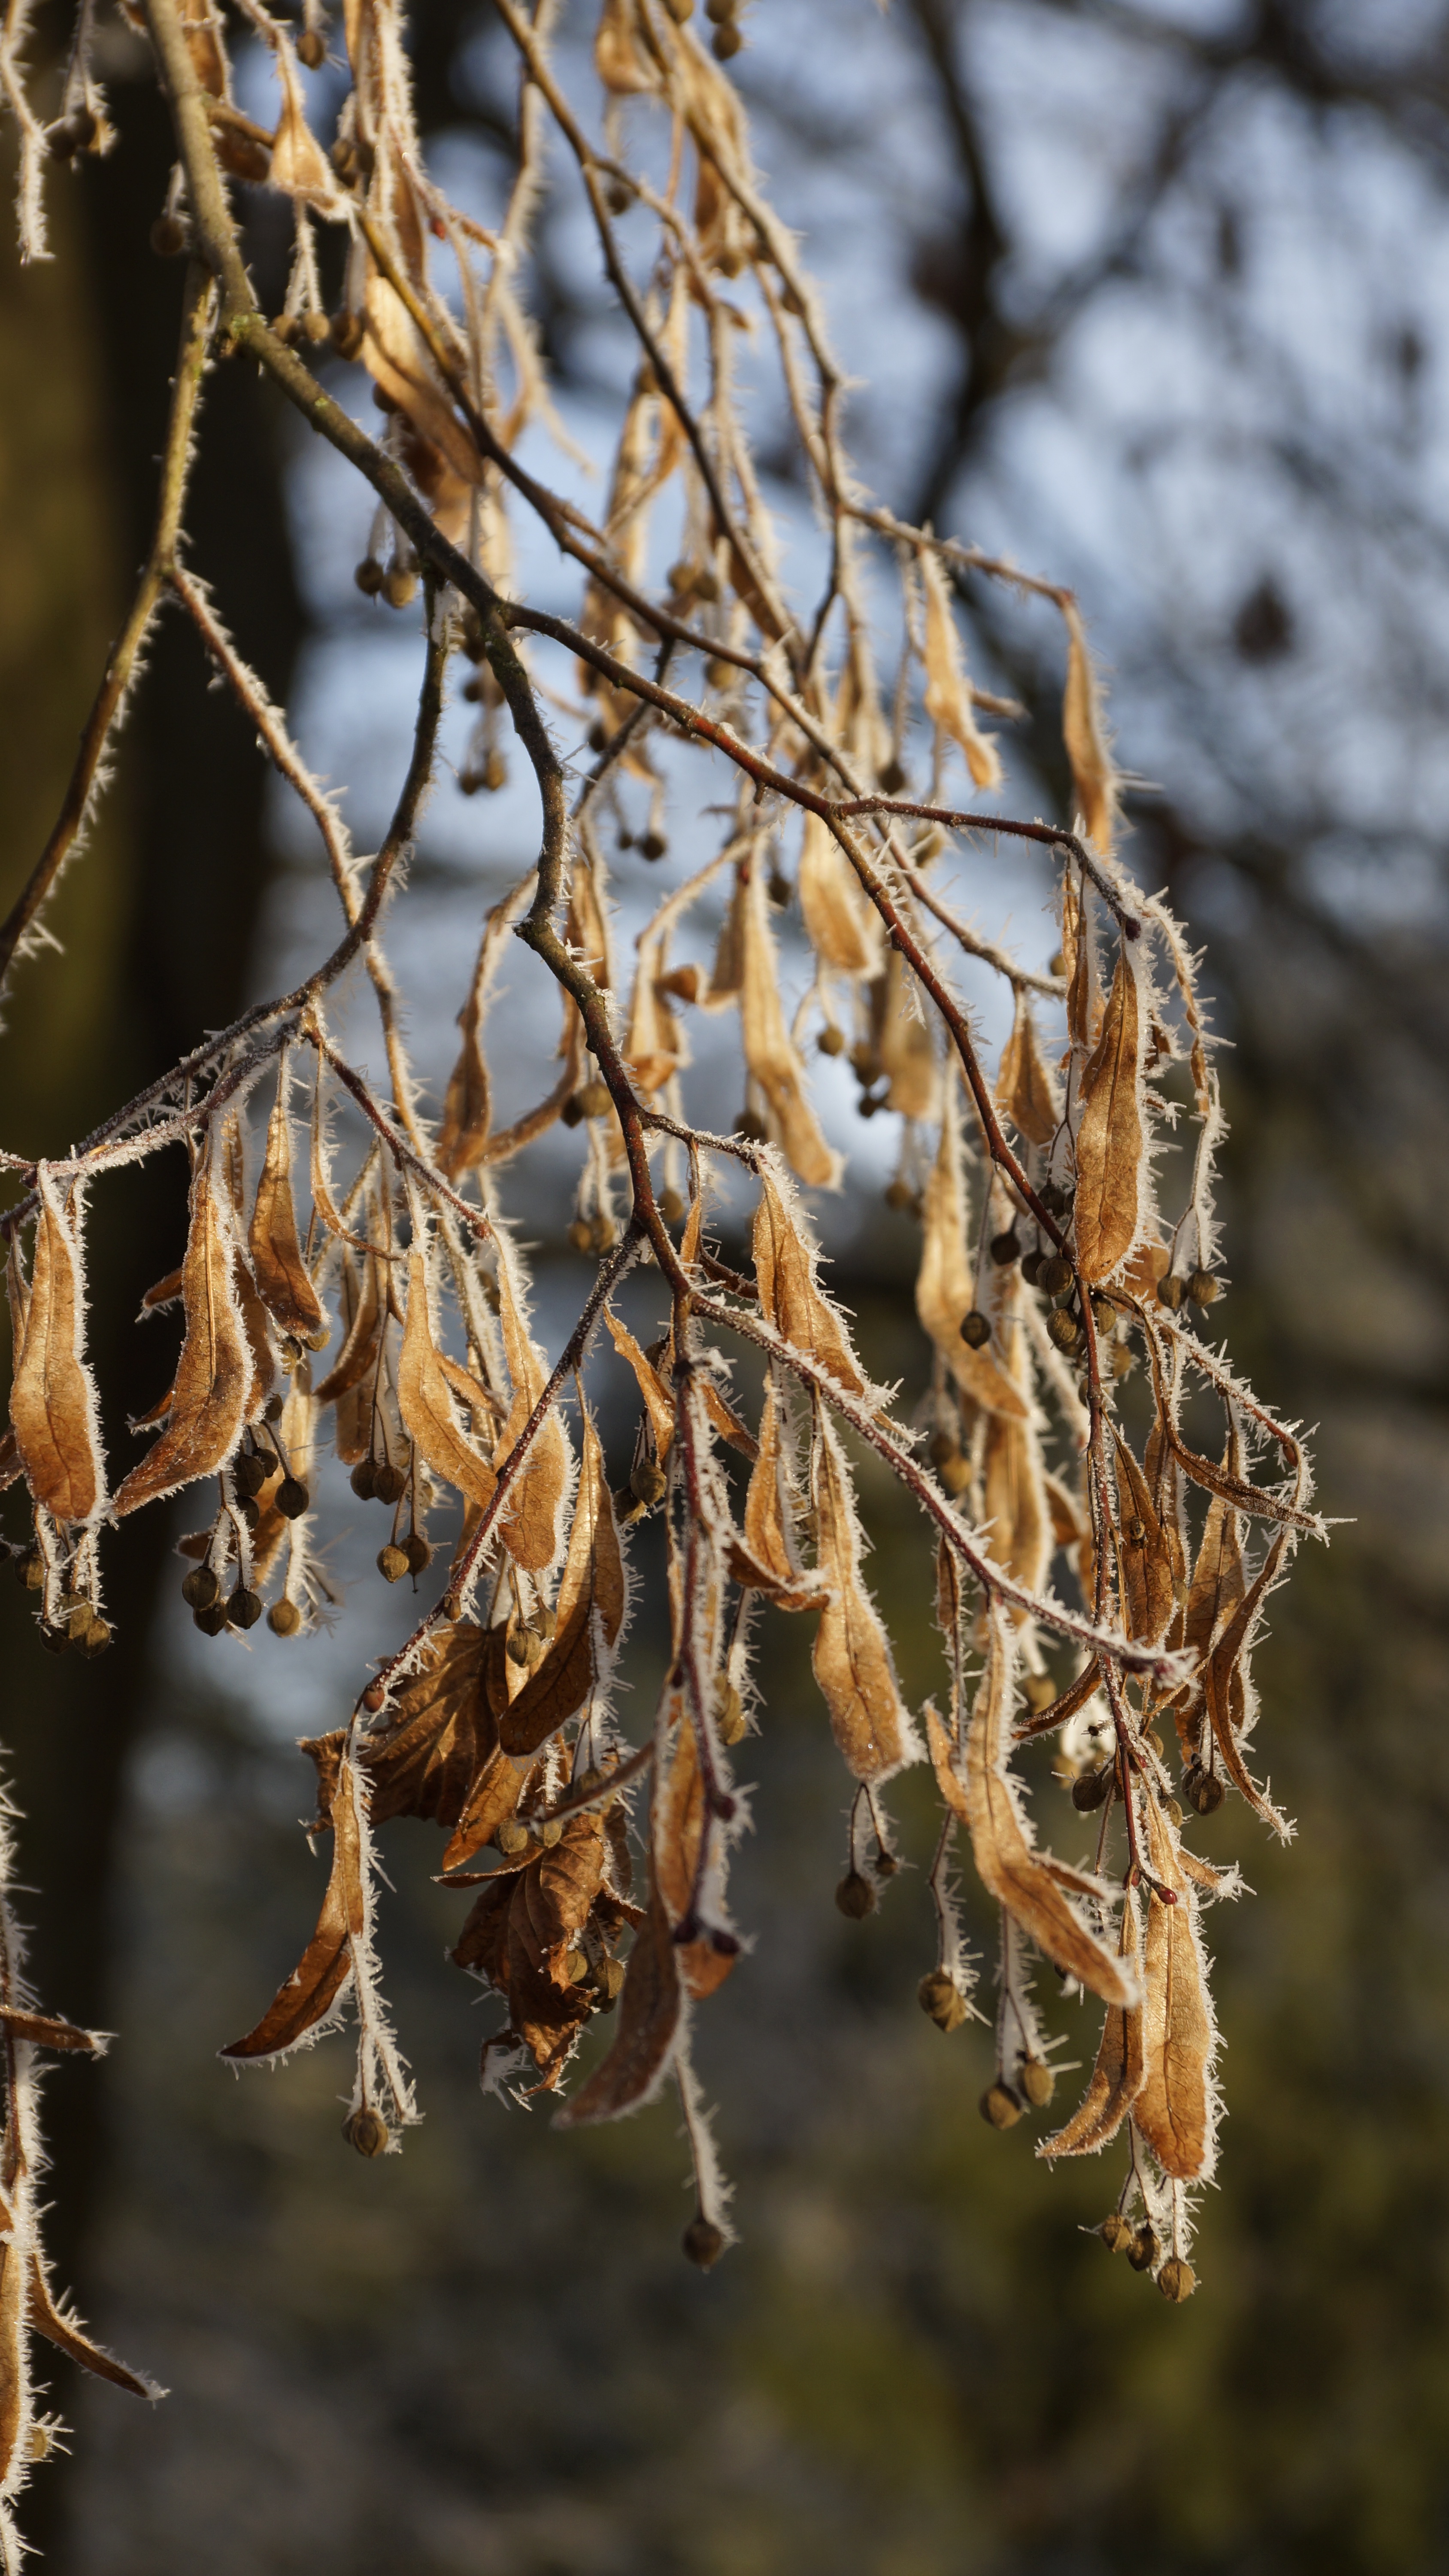
tree, nature, branch, snow, cold, winter, plant, wood, white, fruit, sunlight, leaf, seed, flower, frost, ice, spring, autumn, brown, flora, season, twig, lime tree, close up, leaves, withered, crystal, linden, resting, wilted, macro photography, dormant, plant stem, woody plant, thorns spines and prickles